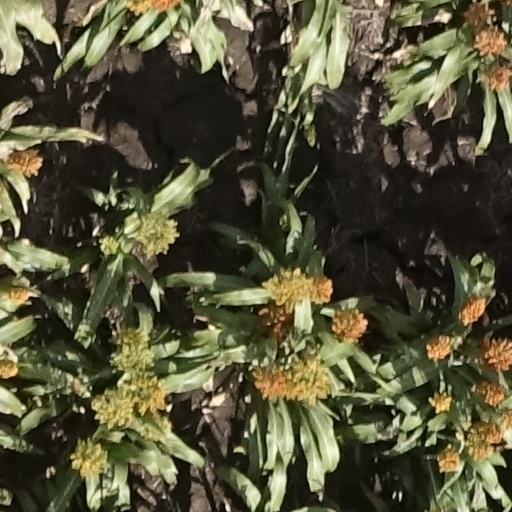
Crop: sorghum